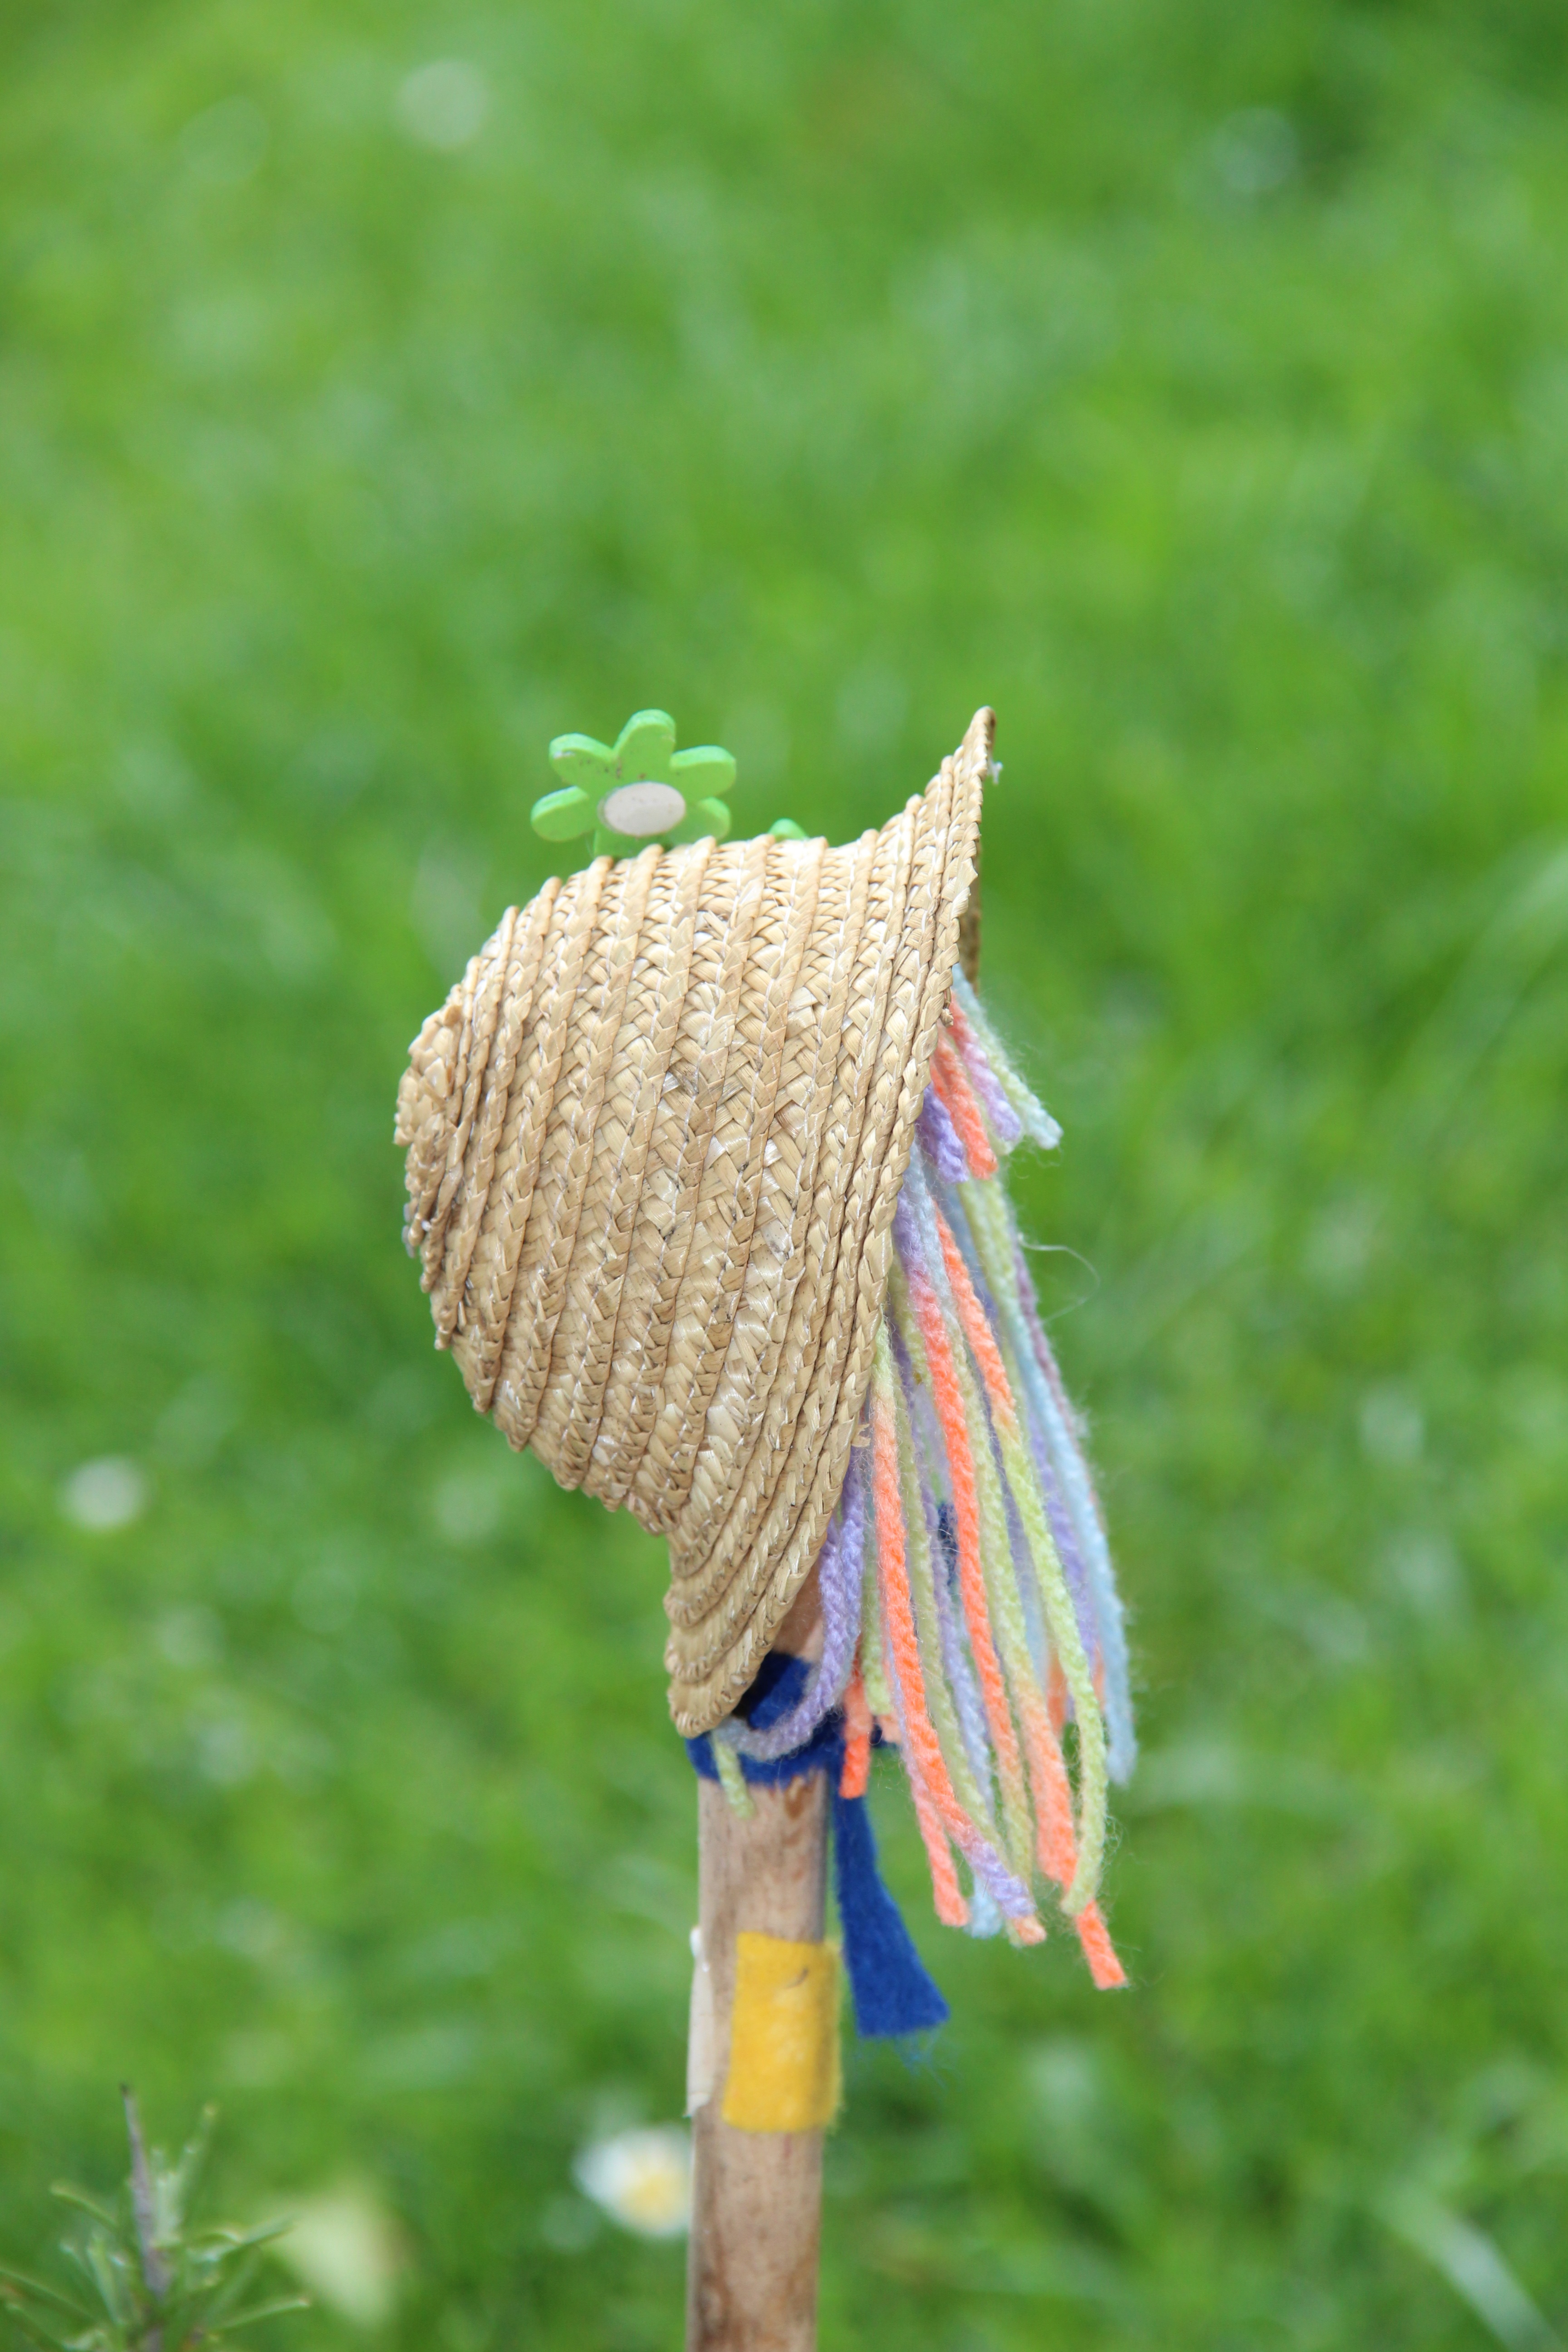
grass, plant, lawn, meadow, leaf, flower, green, insect, hat, agriculture, flora, invertebrate, macro photography, fransen, grass family